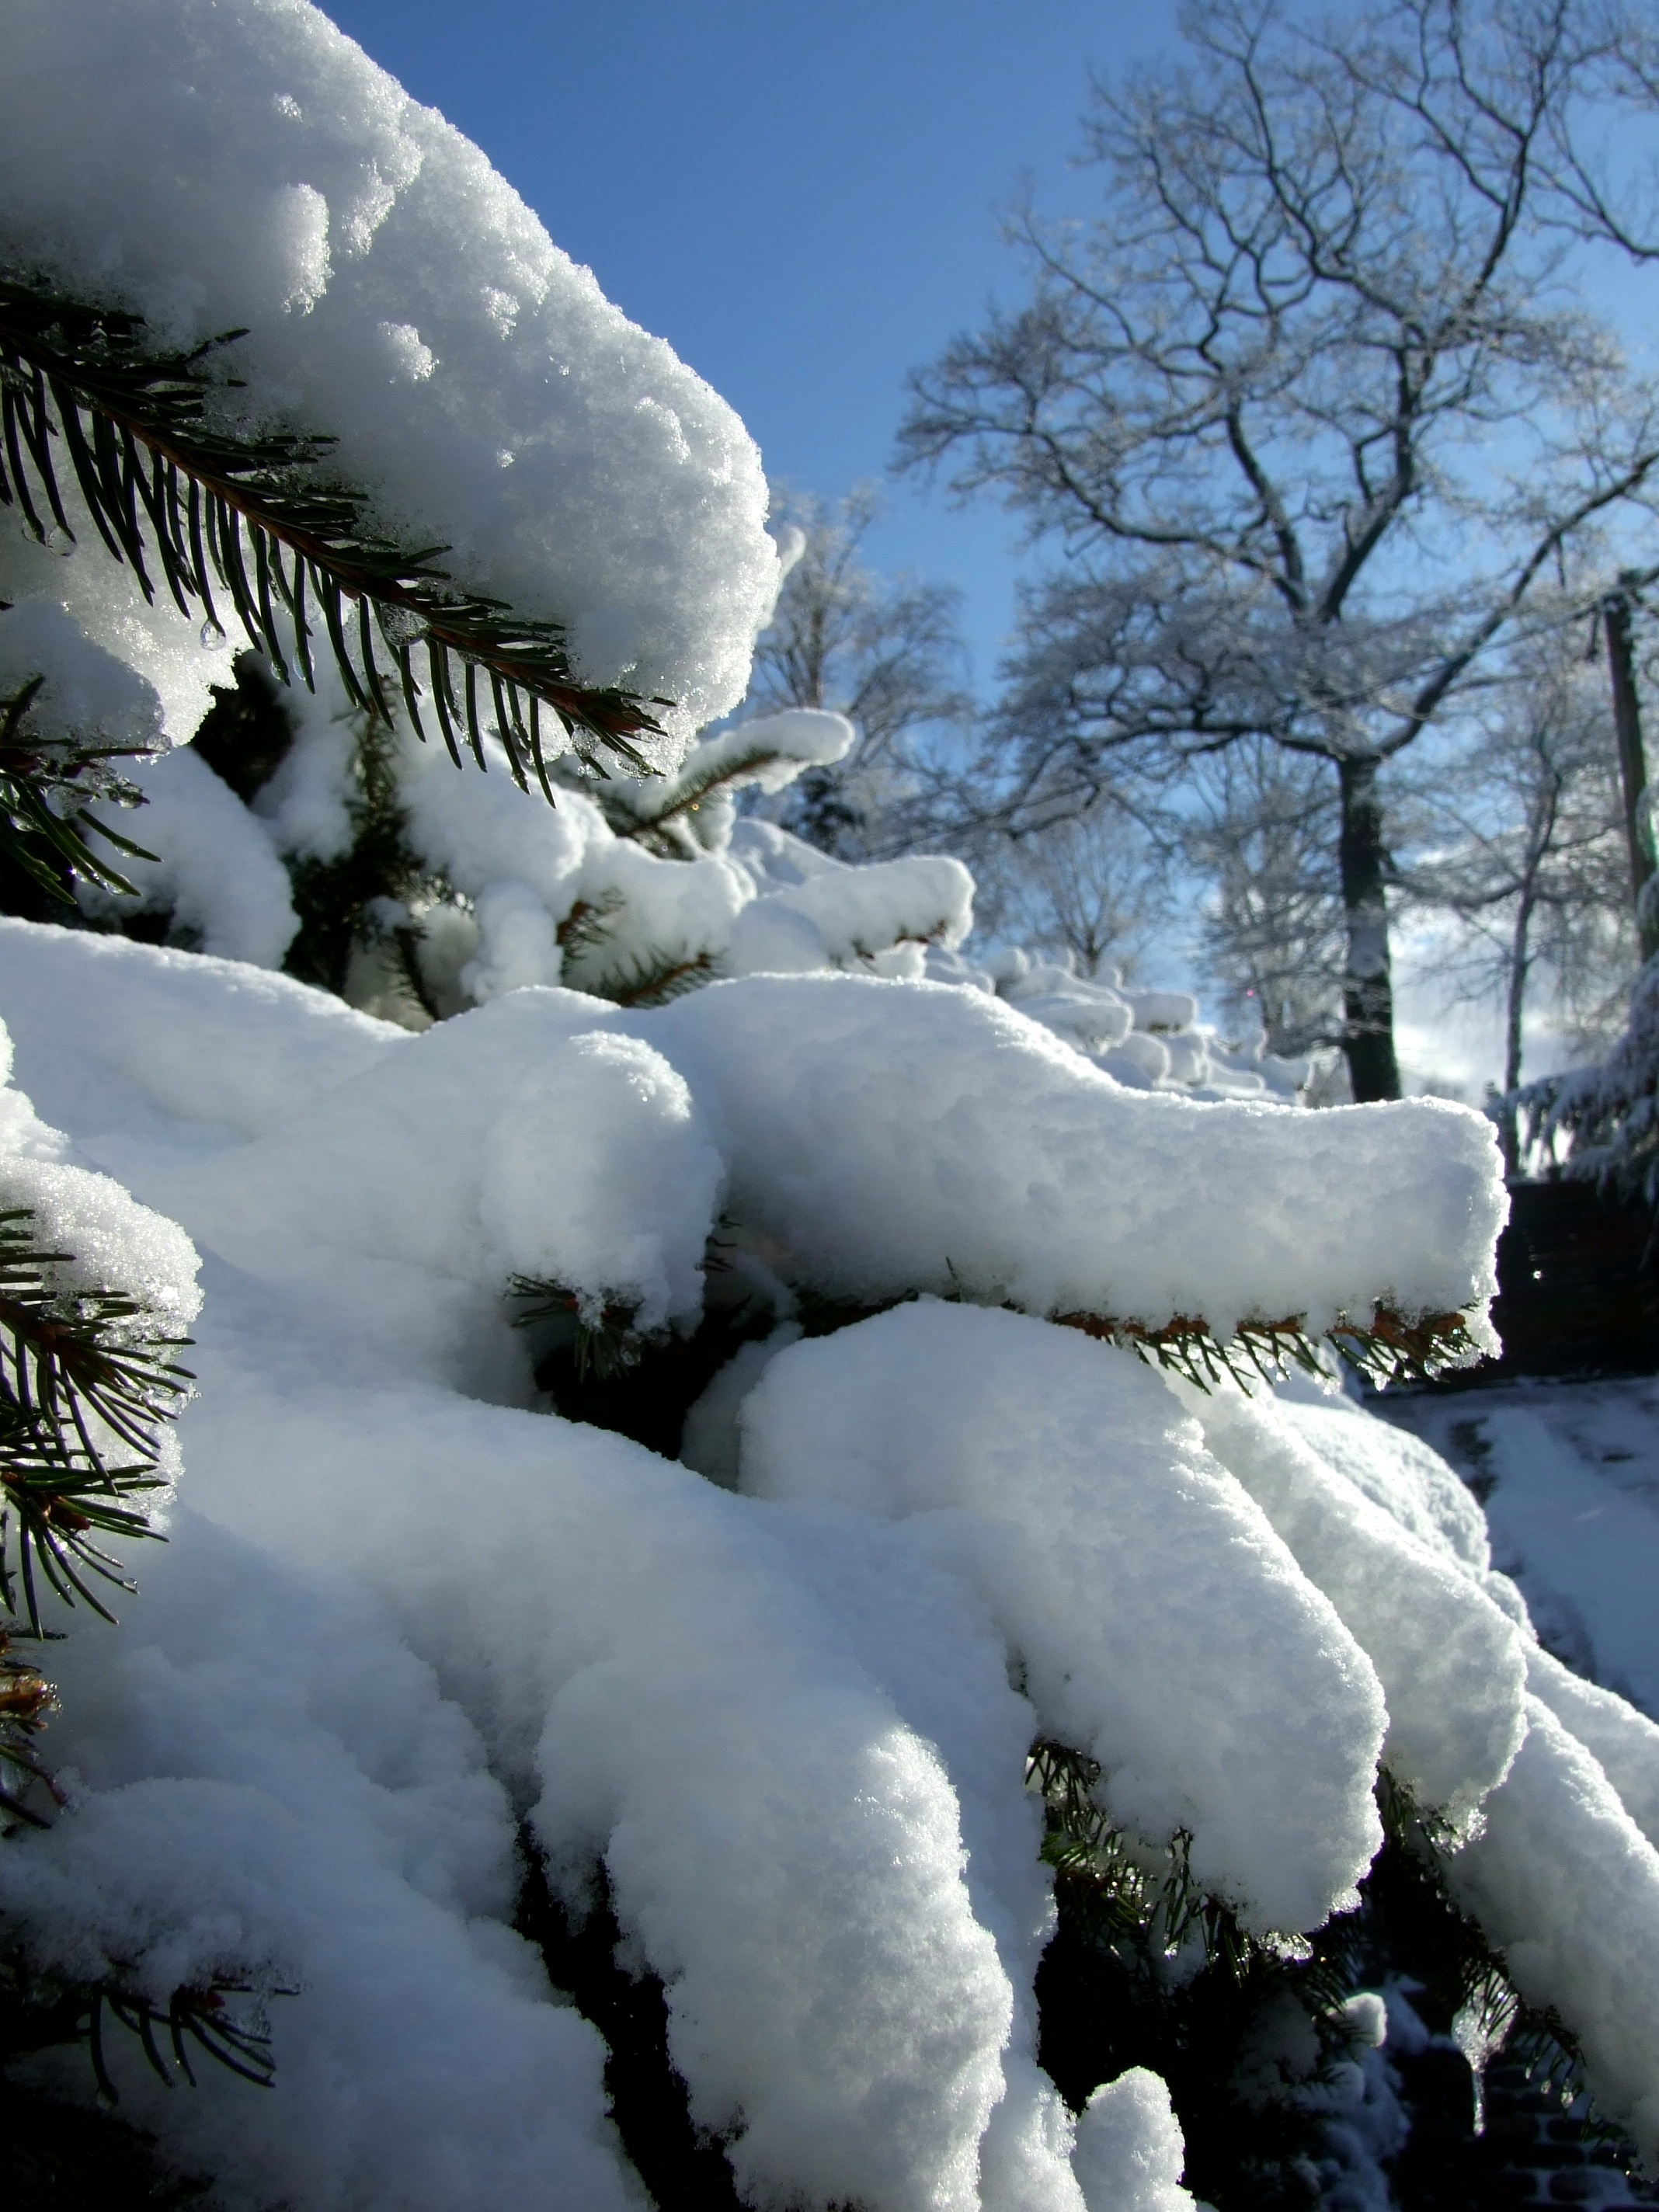
tree, branch, snow, winter, ice, weather, garden, season, freezing